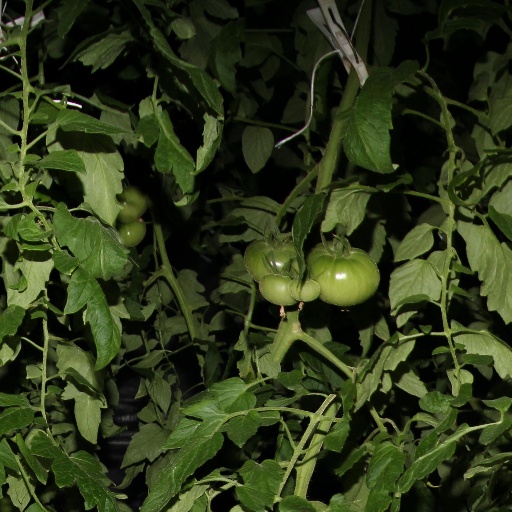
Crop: tomato